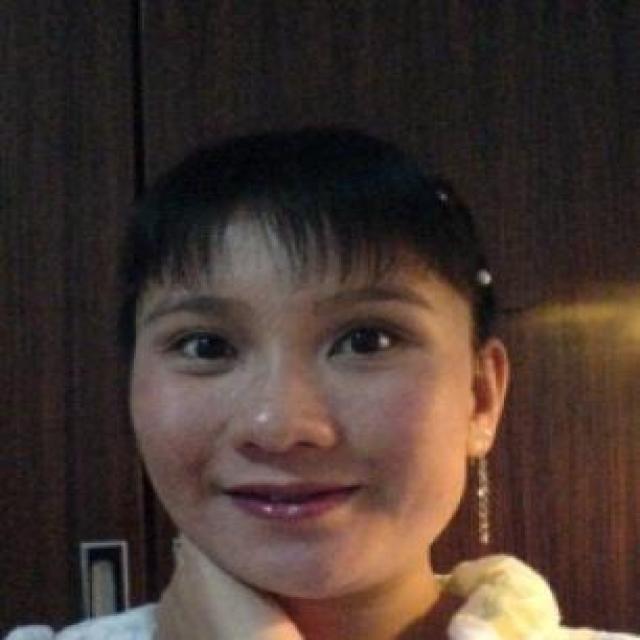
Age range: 21-44